Destruction of Albanian heritage in Kosovo

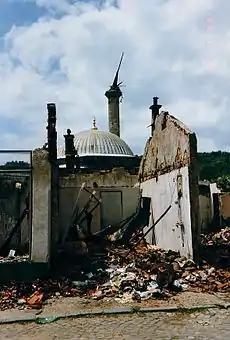
Destroyed house with damaged Hadum Mosque in the background in Gjakove, 1999

The Kosovo conflict triggered a counter-insurgency campaign in 1998-1999 by "Yugoslav Serb armed forces" (VJ) fighting against "Kosovo Liberation Army" (KLA) fighters that escalated into the Kosovo war (1999) and military intervention from the "North Atlantic Treaty Organization" (NATO). During the counter-insurgency campaign Yugoslav Serb forces targeted collections of various state archives and buildings, museums and libraries; Islamic libraries, Muslim theological schools and Sufi lodges (tekkes).